Law enforcement in the United Kingdom

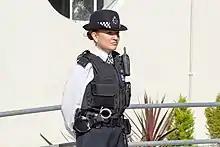
Female officers in the UK typically wear a bowler cap, as opposed to a peaked cap or custodian helmet.

Throughout the United Kingdom, the rank structure of police forces is identical up to the rank of chief superintendent. At higher ranks, structures are distinct within London where the Metropolitan Police Service and the City of London Police have a series of commander and commissioner ranks as their top ranks whereas other UK police forces have assistants, deputies and a chief constable as their top ranks. All commissioners and chief constables are equal in rank.